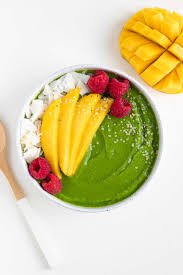
Label: Mango